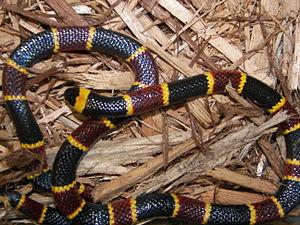
Micrurus fulvius ou serpent arlequin est une espèce de serpents de la famille des Elapidae.